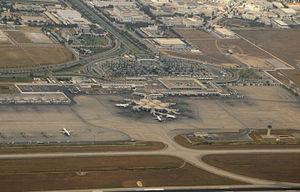
Vue aérienne de l'aéroport de Tunis Carthage